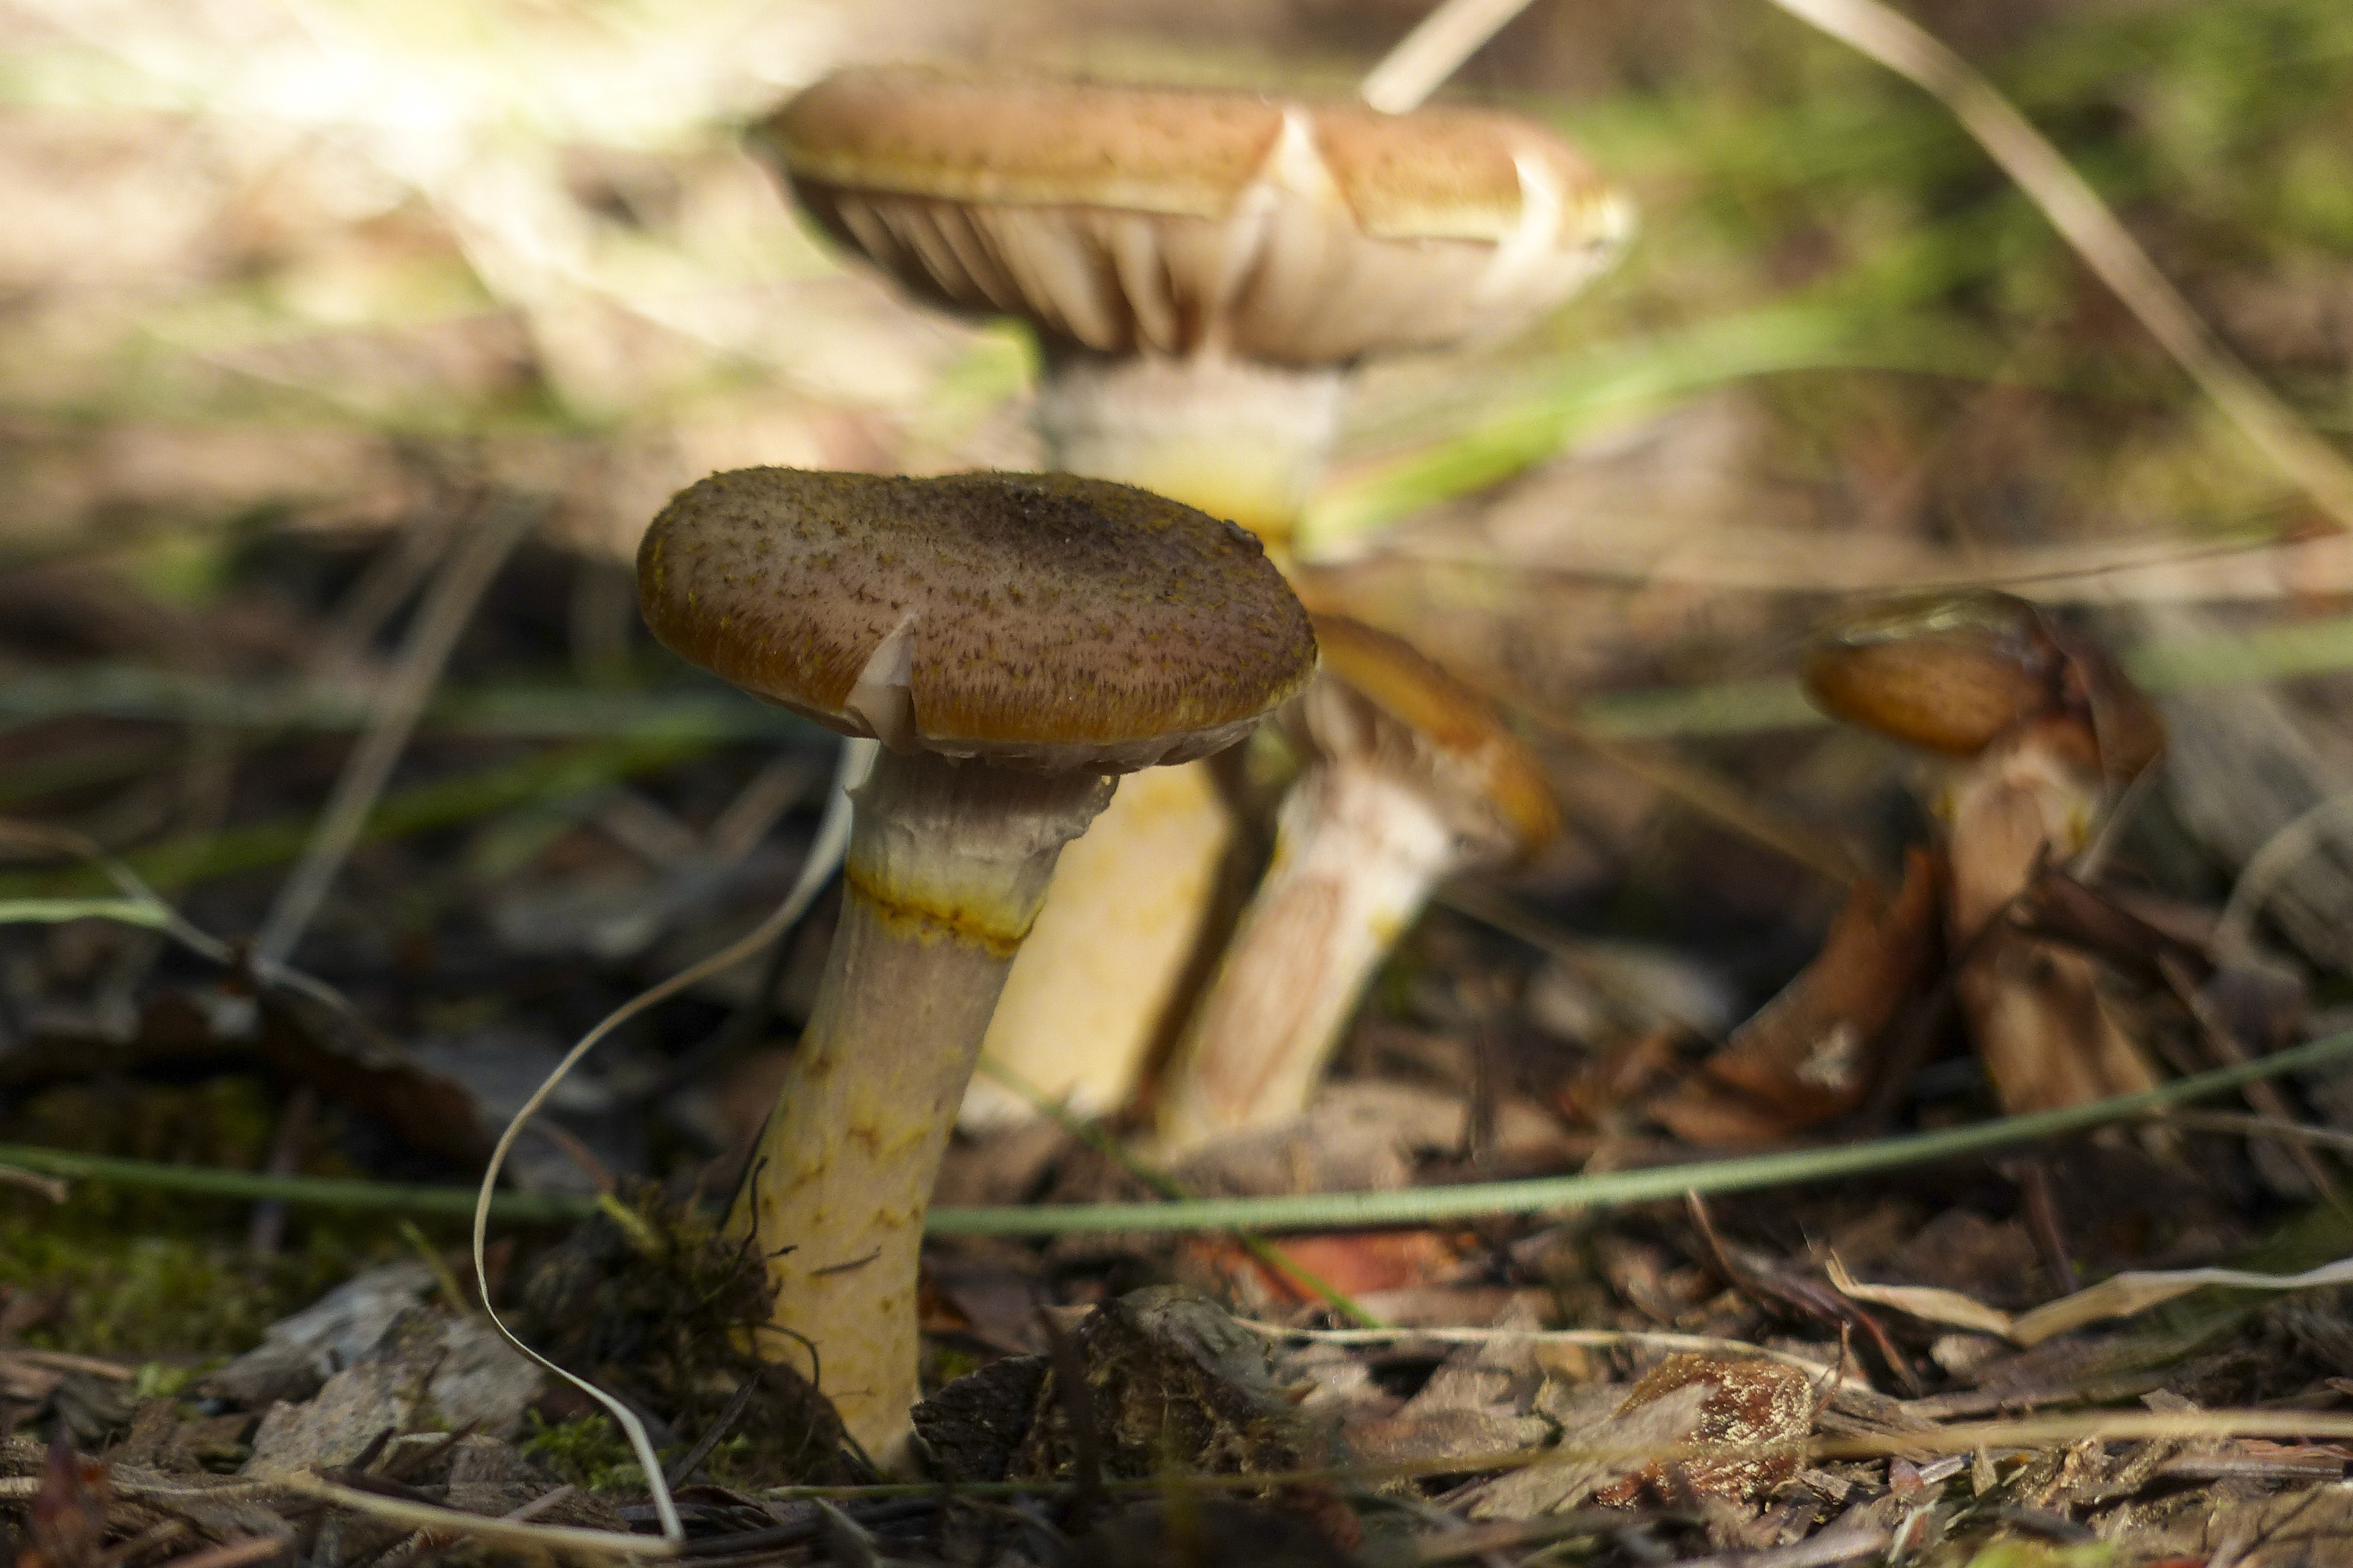
nature, forest, plant, wildlife, wild, autumn, mushroom, colorful, fauna, close up, fungus, toxic, woodland, bolete, mood, matsutake, edible mushroom, medicinal mushroom, agaricaceae, penny bun, poisoned